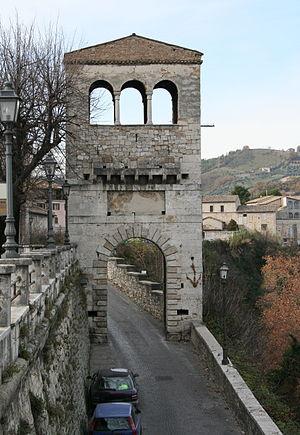
Ascoli Piceno est une ville italienne d'environ 47 550 habitants, chef-lieu de la province d'Ascoli Piceno dans la région des Marches en Italie.